Rescue of Jessica Buchanan and Poul Hagen Thisted

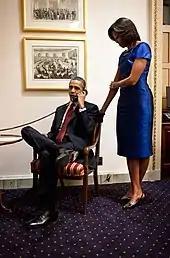
Barack Obama with Michelle Obama informing Buchanan's father that his daughter has been rescued, immediately after the State of the Union Address.

After raiding the pirates' compound and freeing the hostages, the U.S. forces returned to their base at Camp Lemonnier in Djibouti. U.S. President Barack Obama congratulated Defense Secretary Leon Panetta before his 2012 State of the Union address, without publicly revealing any details at that time.